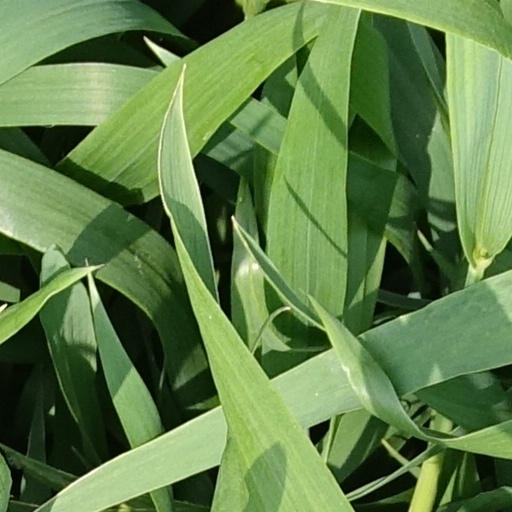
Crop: wheat